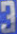
Number: 3